LME Nickel

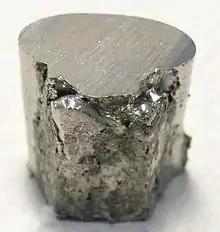
A piece of nickel about 3 centimetres in size.

LME Nickel stands for a group of spot, forward, and future contracts, trading on the London Metal Exchange (LME), for delivery of primary Nickel that can be used for price hedging, physical delivery of sales or purchases, investment, and speculation. Producers, semi-fabricators, consumers, recyclers, and merchants can use Nickel futures contracts to hedge Nickel price risks and to reference prices.